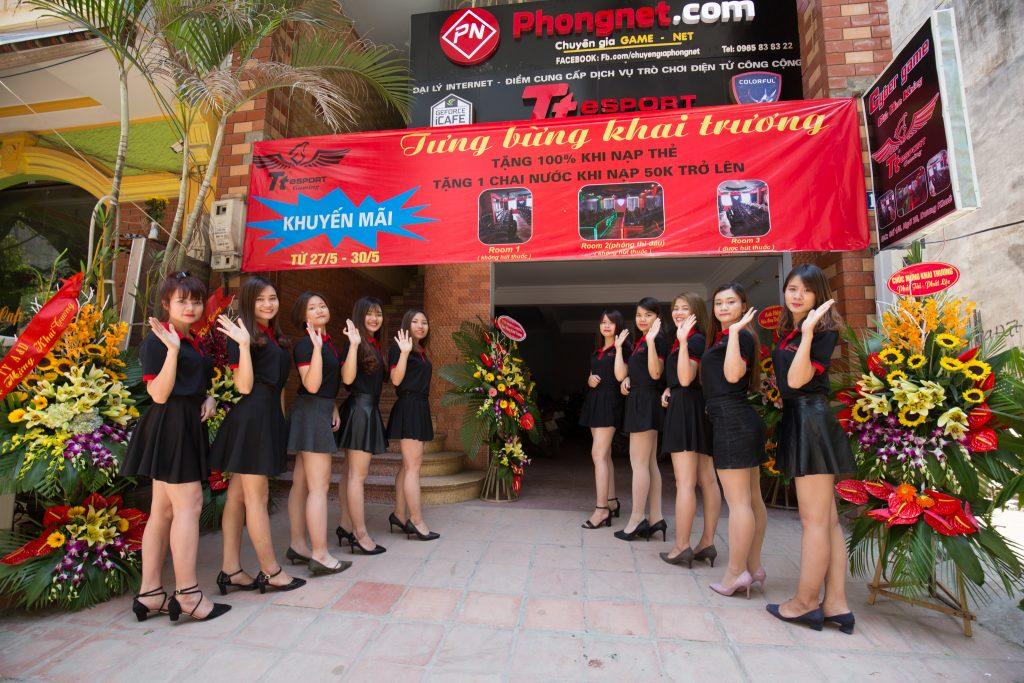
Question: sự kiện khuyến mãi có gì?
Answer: tặng 100% khi nạp thẻ, tặng 1 chai nước khi nạp 50 k trở lên